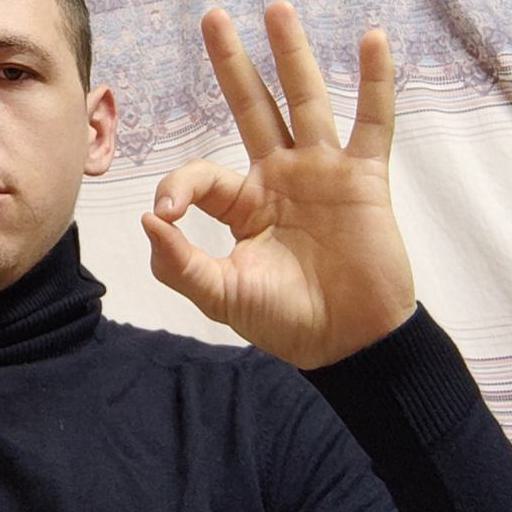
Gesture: ok